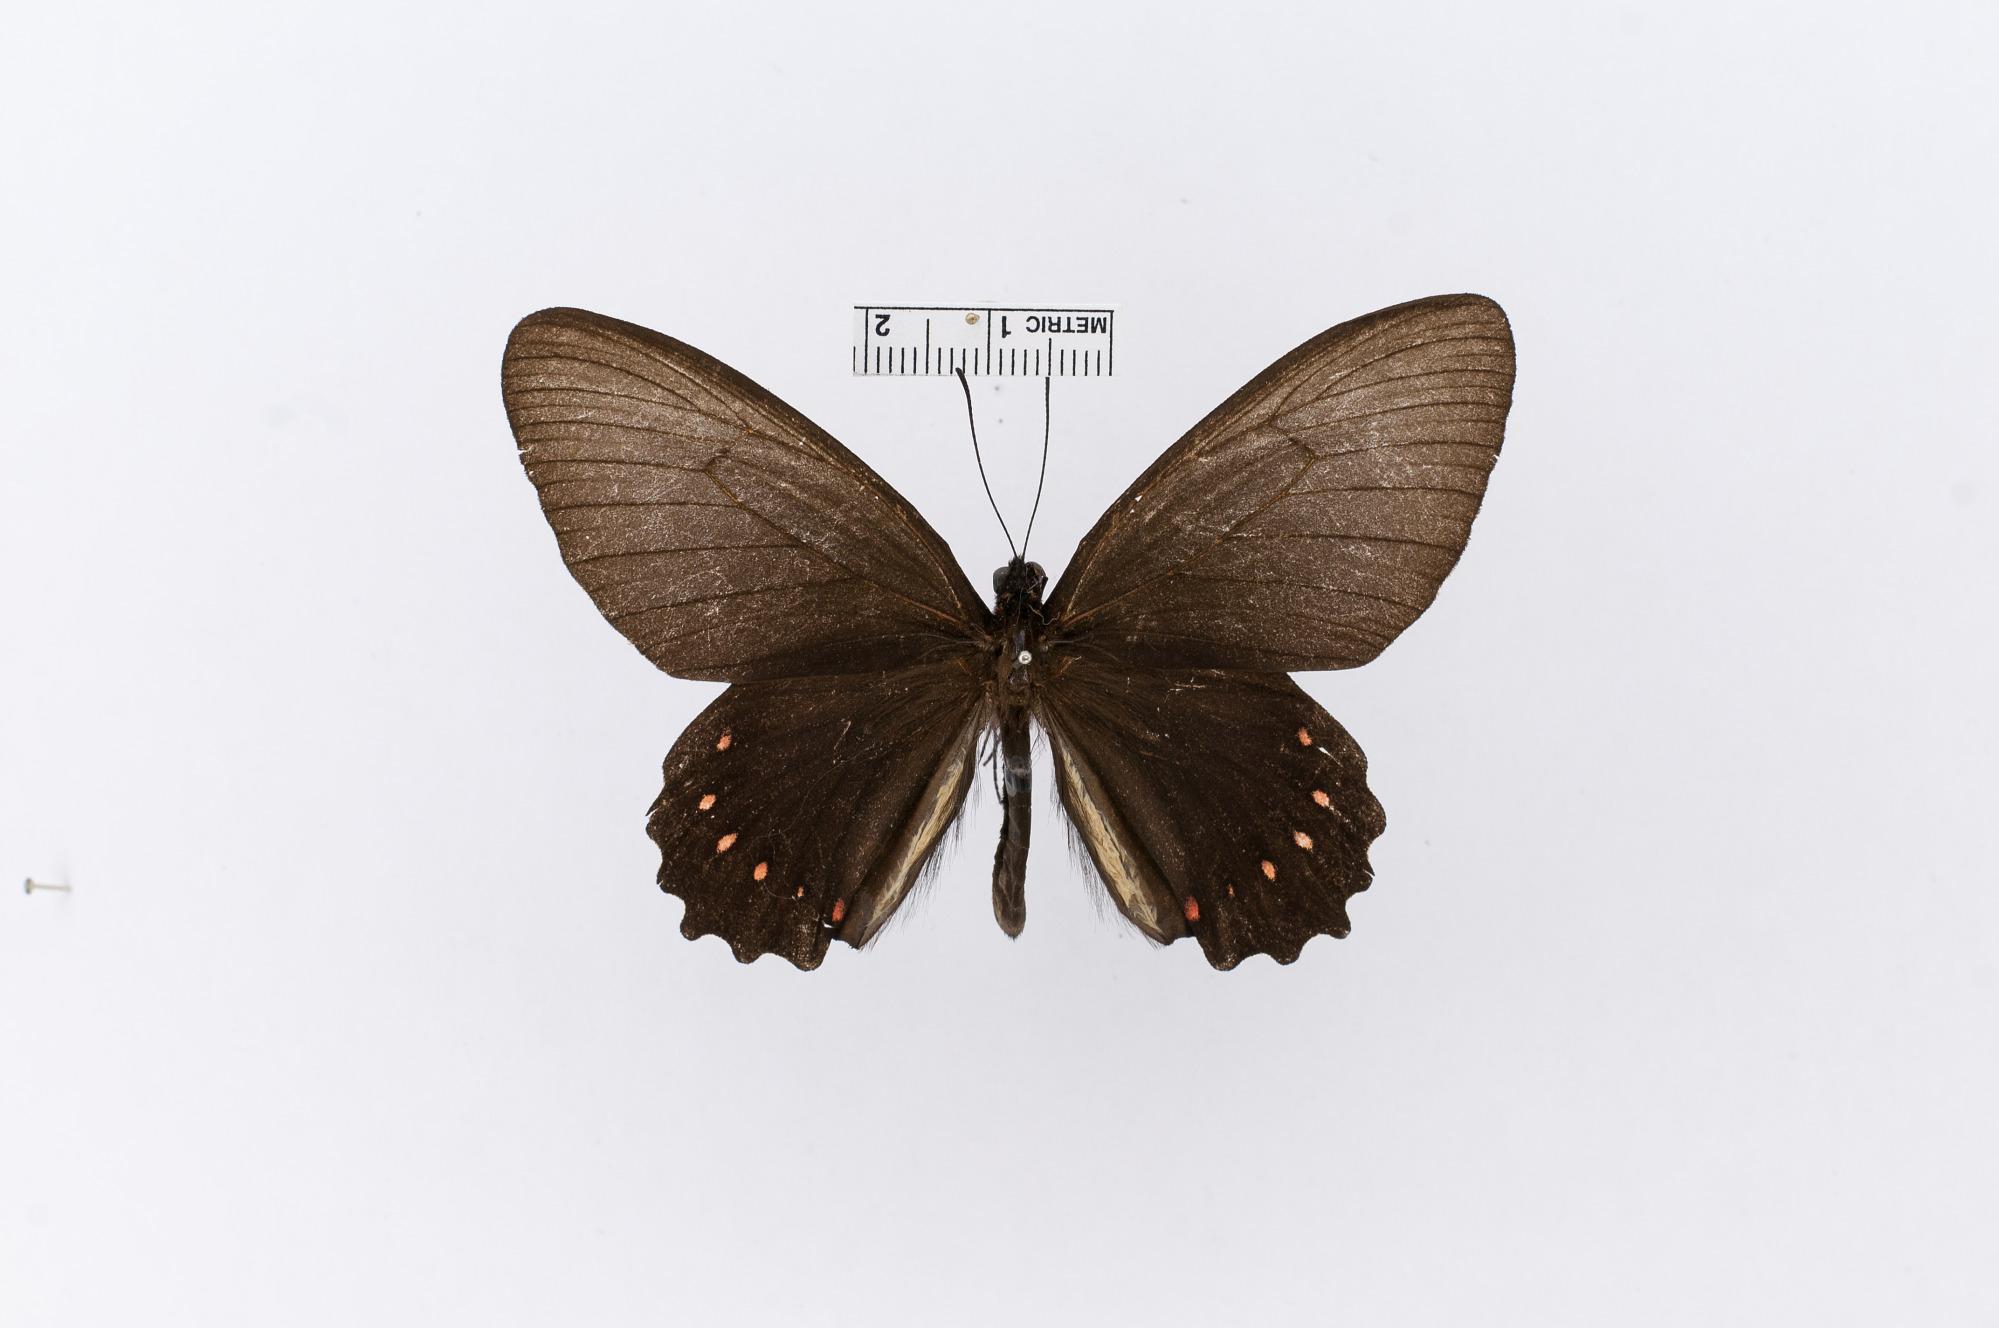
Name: Papilio socama
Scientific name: Papilio socama Schaus, 1902
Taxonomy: Animalia, Arthropoda, Insecta, Lepidoptera, Papilionidae, Papilioninae
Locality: [Not Stated], Bolivia
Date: [Not Stated]